Miranda Otto

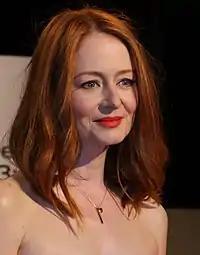
Otto at InStyle Women of Style Awards Red Carpet 2012.

Director Steven Spielberg, impressed by Otto's performance in "The Lord of the Rings", called her to ask if she would play opposite Tom Cruise in the big-budget science fiction film "War of the Worlds" (2005). Otto, pregnant at the time, believed she would have to turn down the role, but the script was reworked to accommodate her. After giving birth to her daughter, she took a rest from films to concentrate on motherhood and theatre roles in Australia.